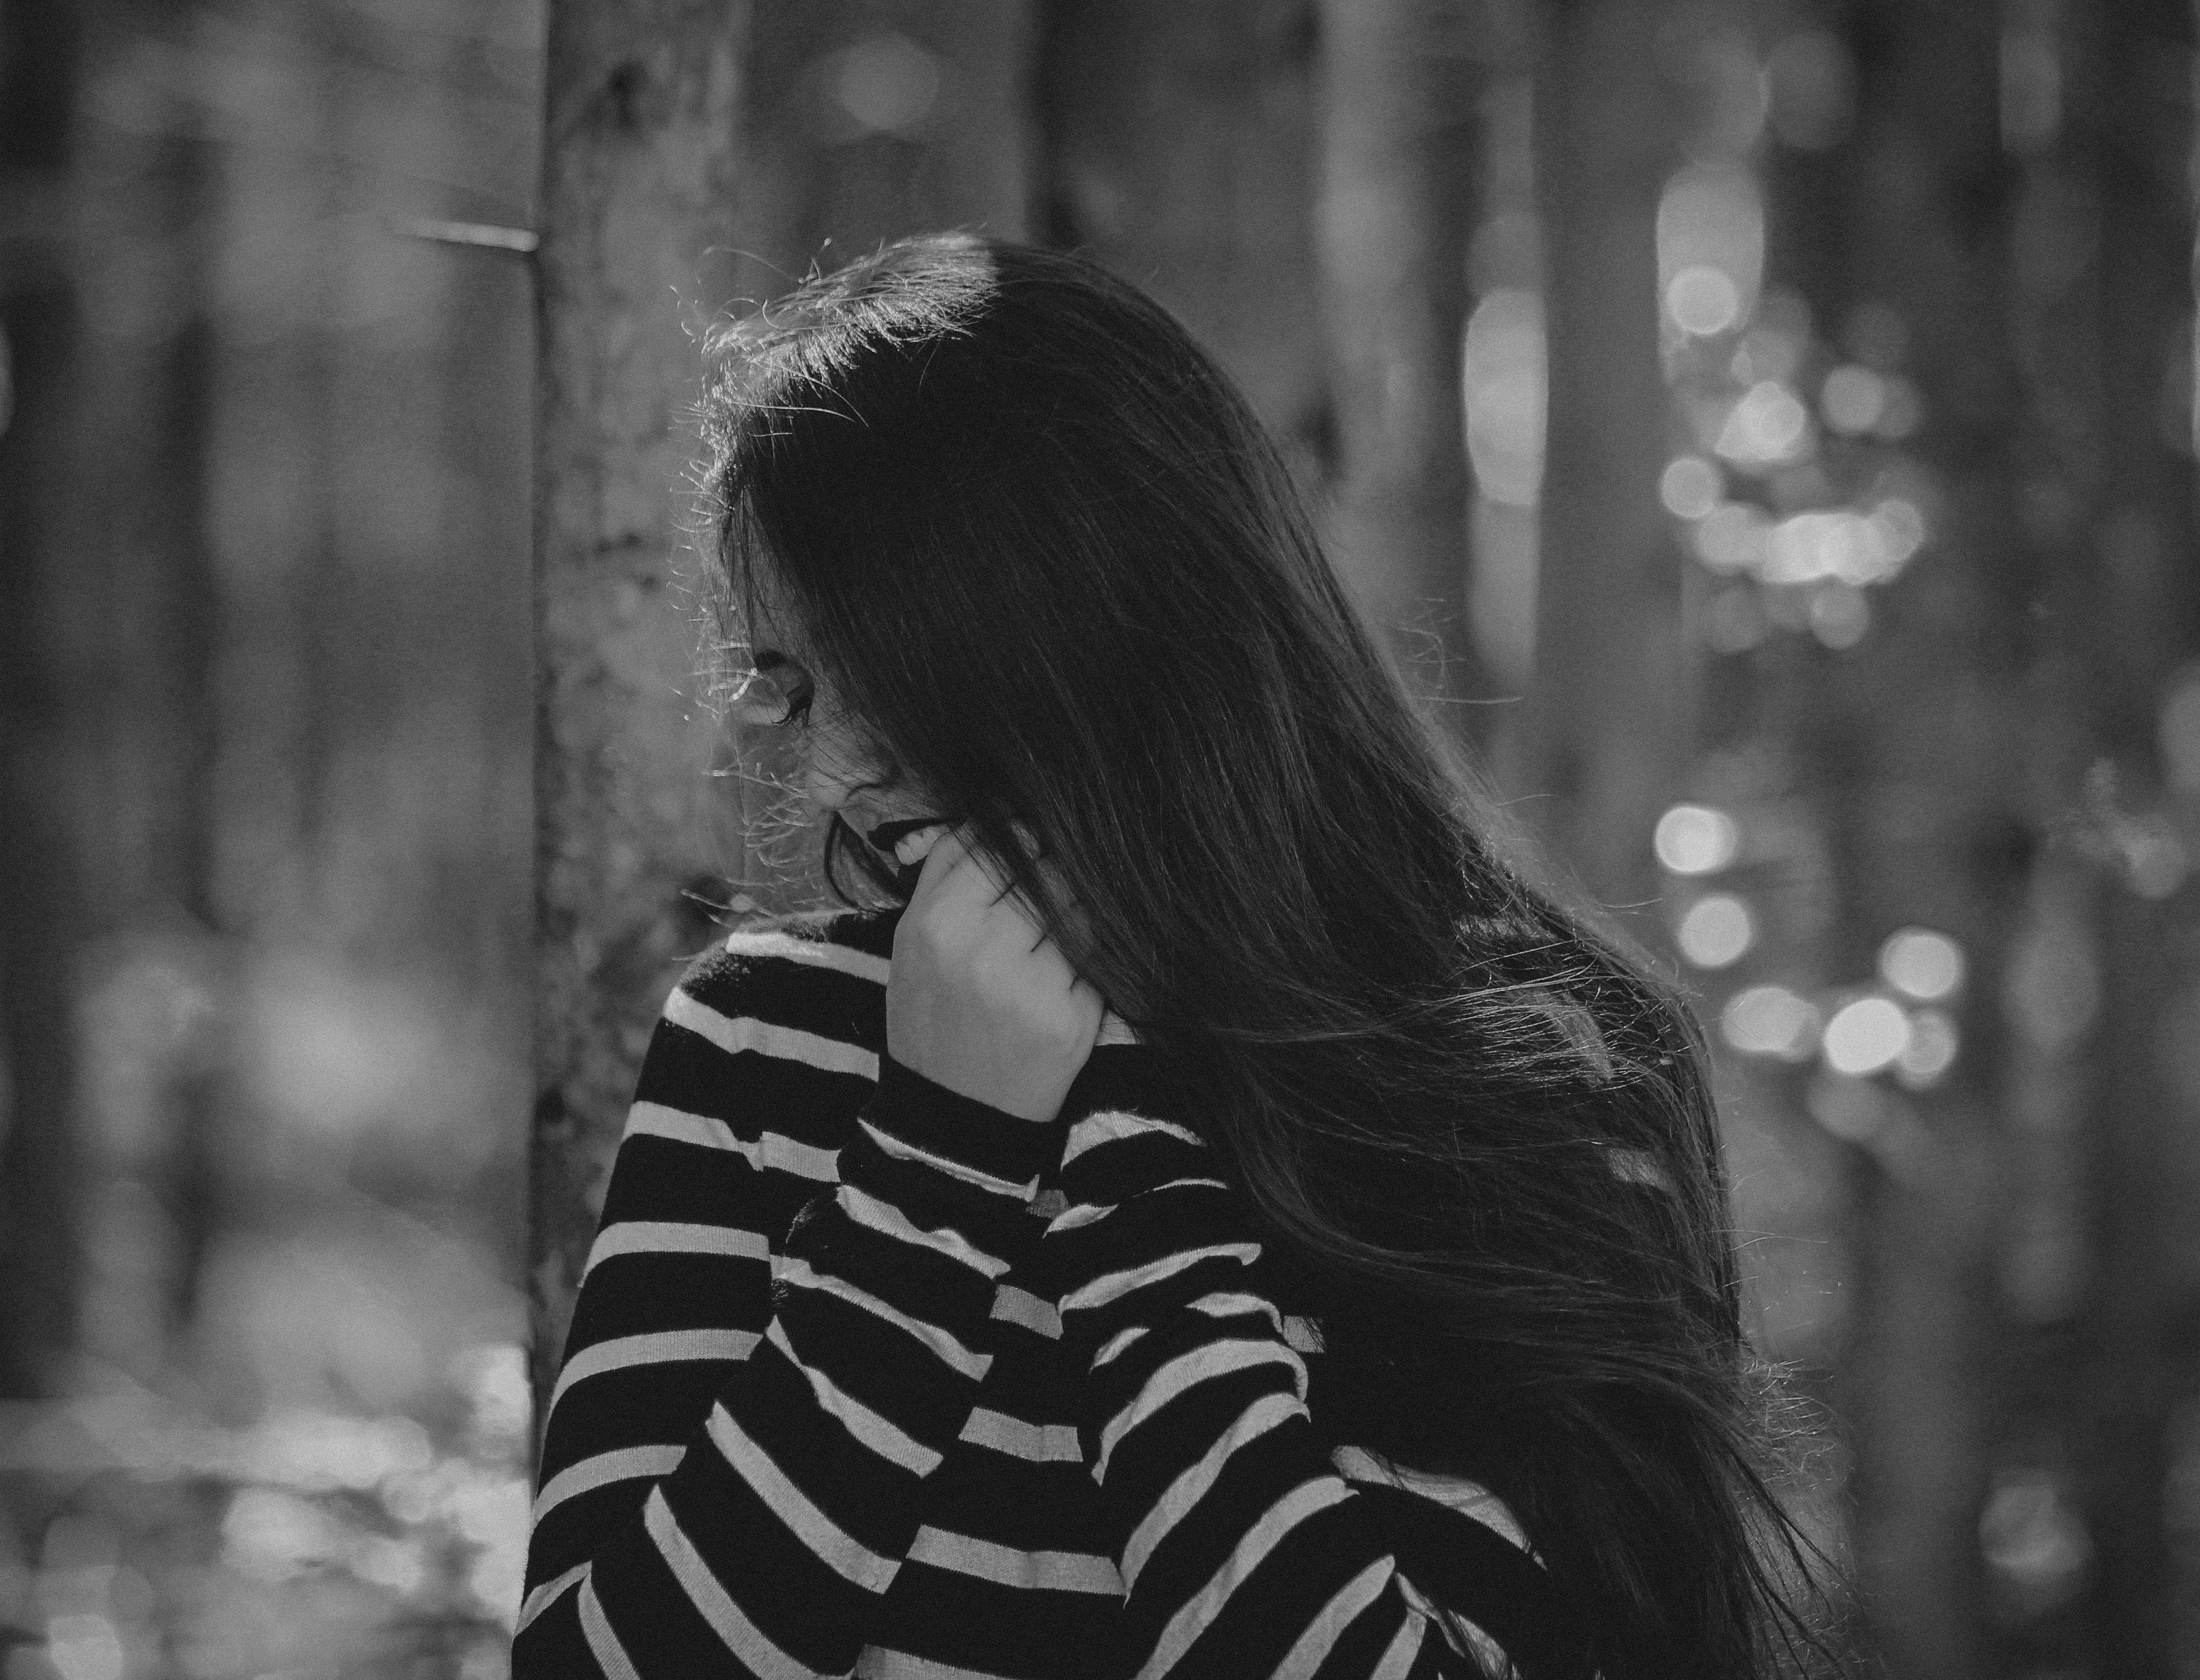
black and white, girl, white, photography, portrait, model, darkness, black, monochrome, photograph, beauty, emotion, photo shoot, monochrome photography, portrait photography